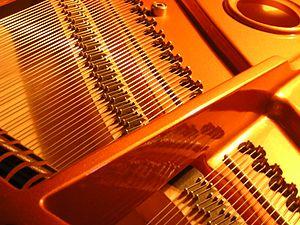
Intérieur d'un piano à queue montrant le concept d'""échelle duplex"", de petits sillets situés entre le chevalet la pointe d'accroche, et créant une harmonique supplémentaire pour enrichir les sons aigus.
La table d'harmonie est la partie de l'instrument de musique à cordes qui reçoit la vibration à amplifier, le plus souvent au travers du chevalet.
Le piano est un instrument de musique polyphonique, à clavier, de la famille des cordes frappées. Il se présente sous deux formes :